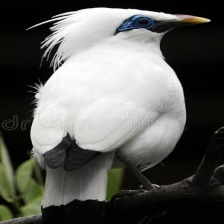
Species: BALI STARLING
Scientific name: LEUCOPSAR ROTHSCHILDI